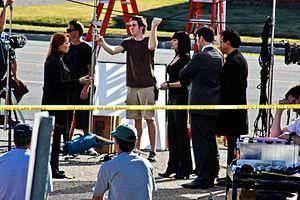
Esprits criminels est une série télévisée américaine en 324 épisodes de 42 minutes créée par Jeff Davis, diffusée en simultané entre le 22 septembre 2005 et le 19 février 2020 sur le réseau CBS aux États-Unis et sur le réseau CTV ou CTV Two au Canada.
Paget Brewster, née le 10 mars 1969 à Concord dans le Massachusetts, est une actrice et chanteuse américaine.